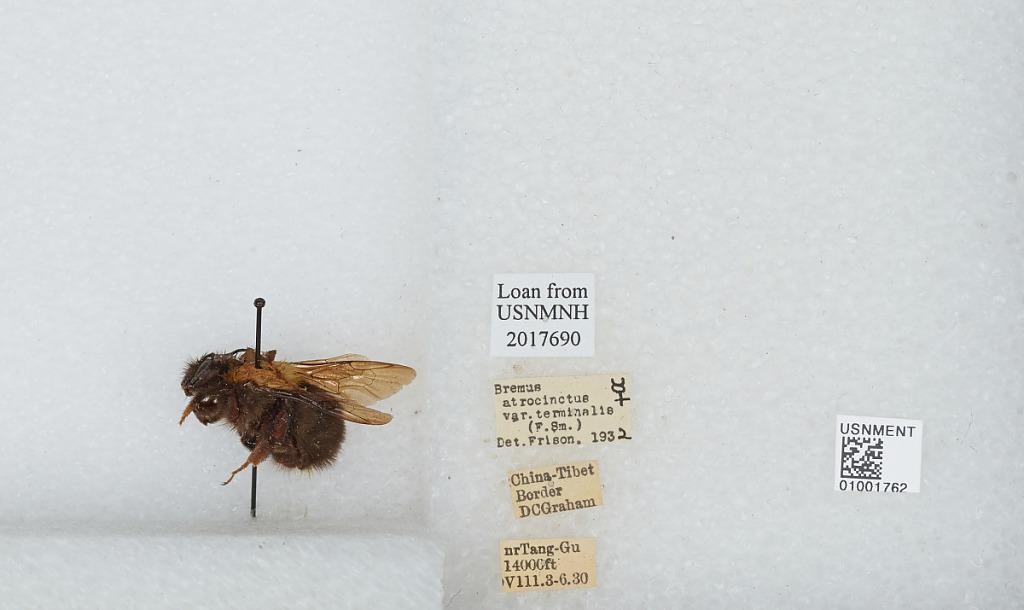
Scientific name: Bombus (Festivobombus) festivus Smith
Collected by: D. Graham
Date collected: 1930-8-3
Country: China
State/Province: Tibet Autonomous Region
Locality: near Tang-Gu
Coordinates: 32.9997, 91.6808
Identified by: Frison